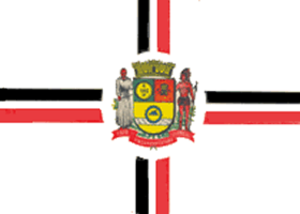
Itaquaquecetuba est une ville brésilienne de l'État de São Paulo. Sa population était estimée à 352 755 habitants en 2006. La municipalité s'étend sur 82 km².